William Mellis Christie

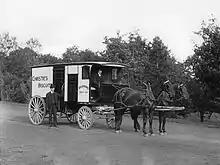
Christie's biscuit wagon, Montreal, 1904

With Alexander Brown, Christie co-founded a city bakery in Toronto, which became Christie, Brown and Company in 1853. By the 1880s, Christie's was considered to be the largest manufacturer of biscuits in Canada.